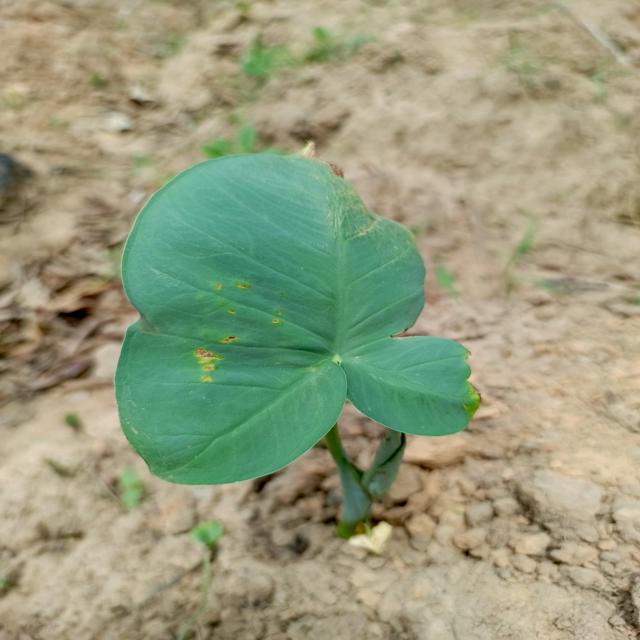
Label: Early_Blight